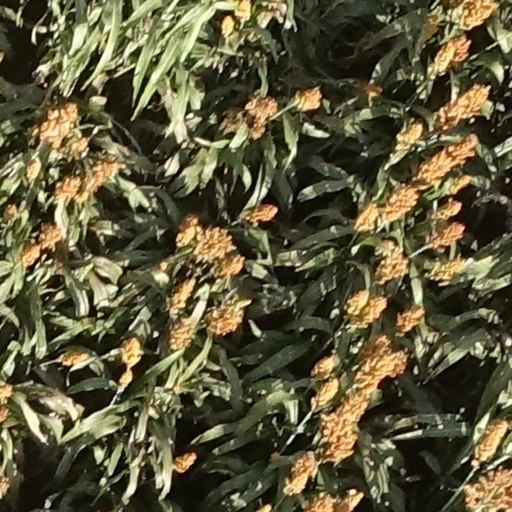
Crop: sorghum